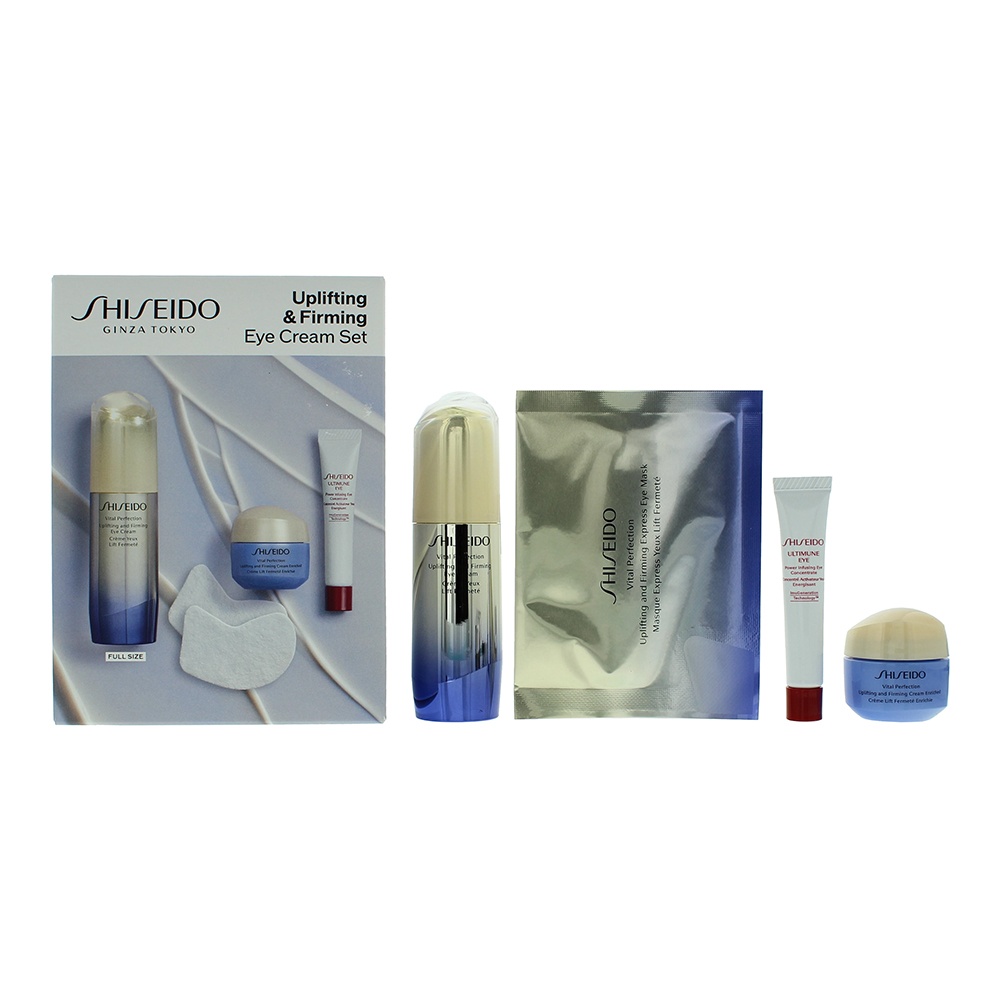
Shiseido Vital Perfection Eye Gift Set 4 pcs 50ml
Shiseido Vital Perfection Eye Gift Set 4 pcs 50ml
Brand: Shiseido
Category: Health & Beauty > Personal Care > Cosmetics > Makeup > Eye Makeup